Abdominal obesity

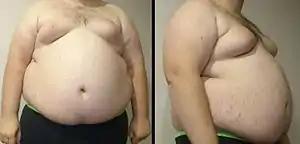
An abdominous obese maleWeight: 182 kg/400 lbsHeight: 185 cm/6 ft 1 inBody mass index: 53

Abdominal obesity, also known as central obesity and truncal obesity, is the human condition of an excessive concentration of visceral fat around the stomach and abdomen to such an extent that it is likely to harm its bearer's health. Abdominal obesity has been strongly linked to cardiovascular disease, Alzheimer's disease, and other metabolic and vascular diseases.